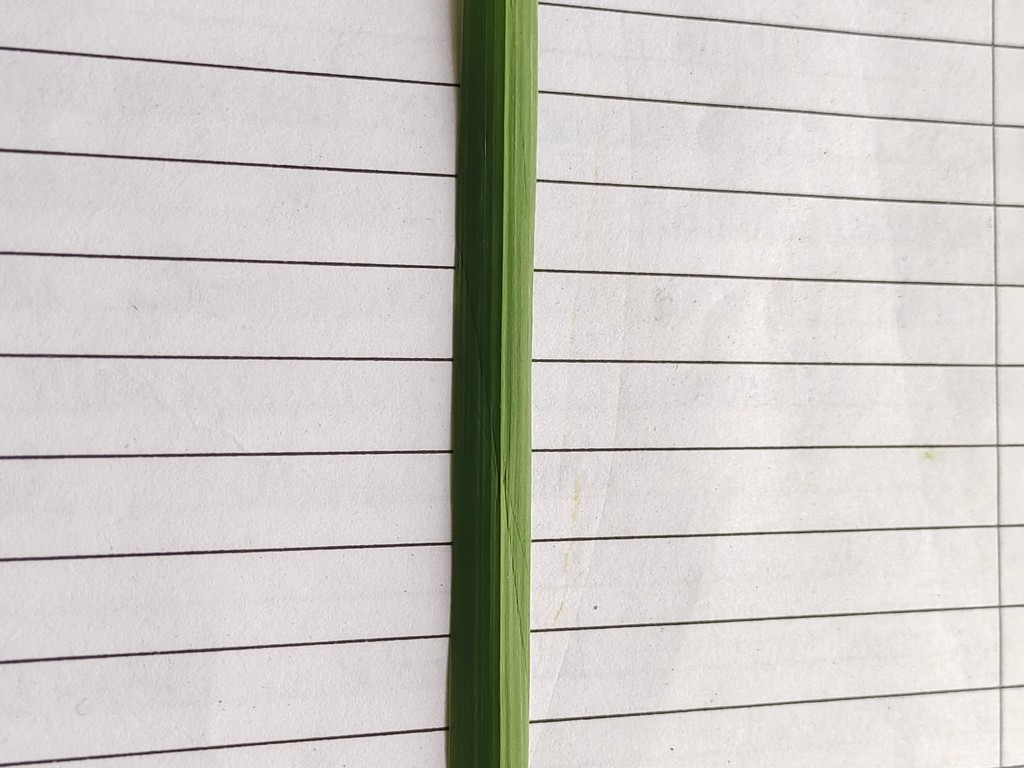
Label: Healthy